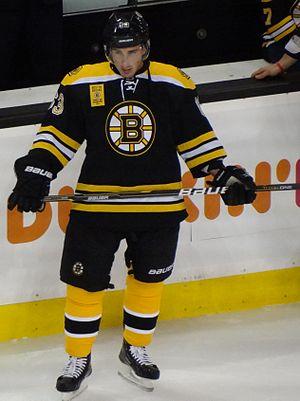
Bradley Kevin Marchand est un joueur professionnel canadien de hockey sur glace. Il évolue au poste d'ailier. Il remporte avec le Canada les championnats du monde junior 2007 et championnats du monde junior 2008. Avec les Bruins de Boston, il décroche la Coupe Stanley 2011.
Cette page concerne des événements d'actualité qui se sont produits durant l'année 1988 dans la province canadienne de la Nouvelle-Écosse.